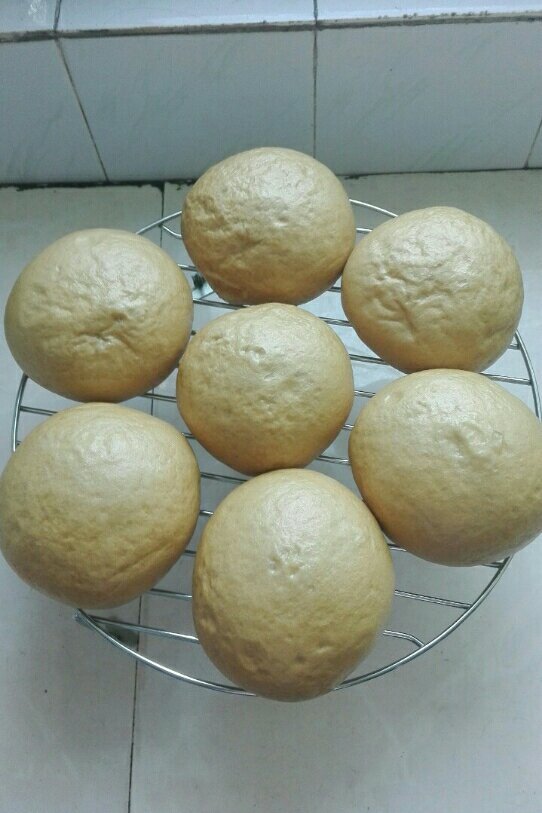
Label: trash